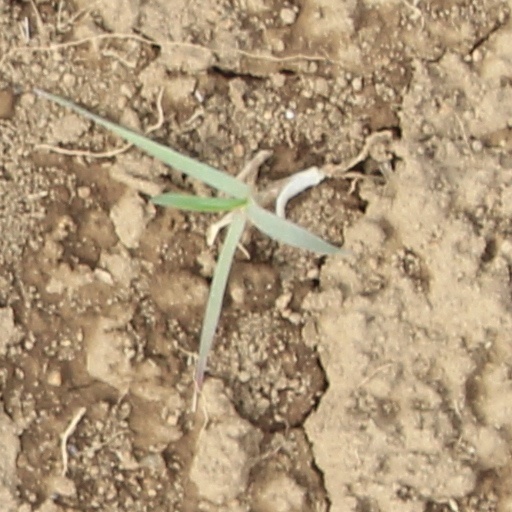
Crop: wheat